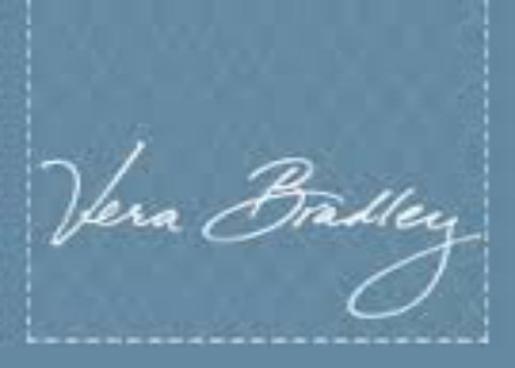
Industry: Clothes